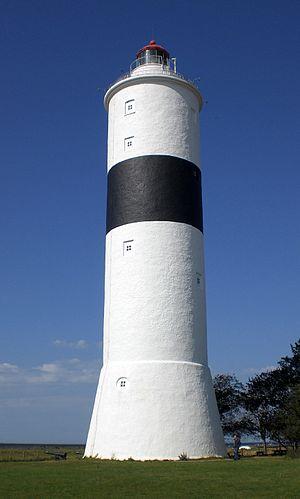
Liste des phares de la Suède : Les phares se trouvent essentiellement sur la rive ouest du golfe de Finlande et sur les passages maritimes du Cattégat et du Skagerrak de la mer Baltique.
Le phare de Långe Jan est un phare situé à Ottenby sur l'île d'Öland, appartenant à la commune de Mörbylånga, dans le Comté de Kalmar.